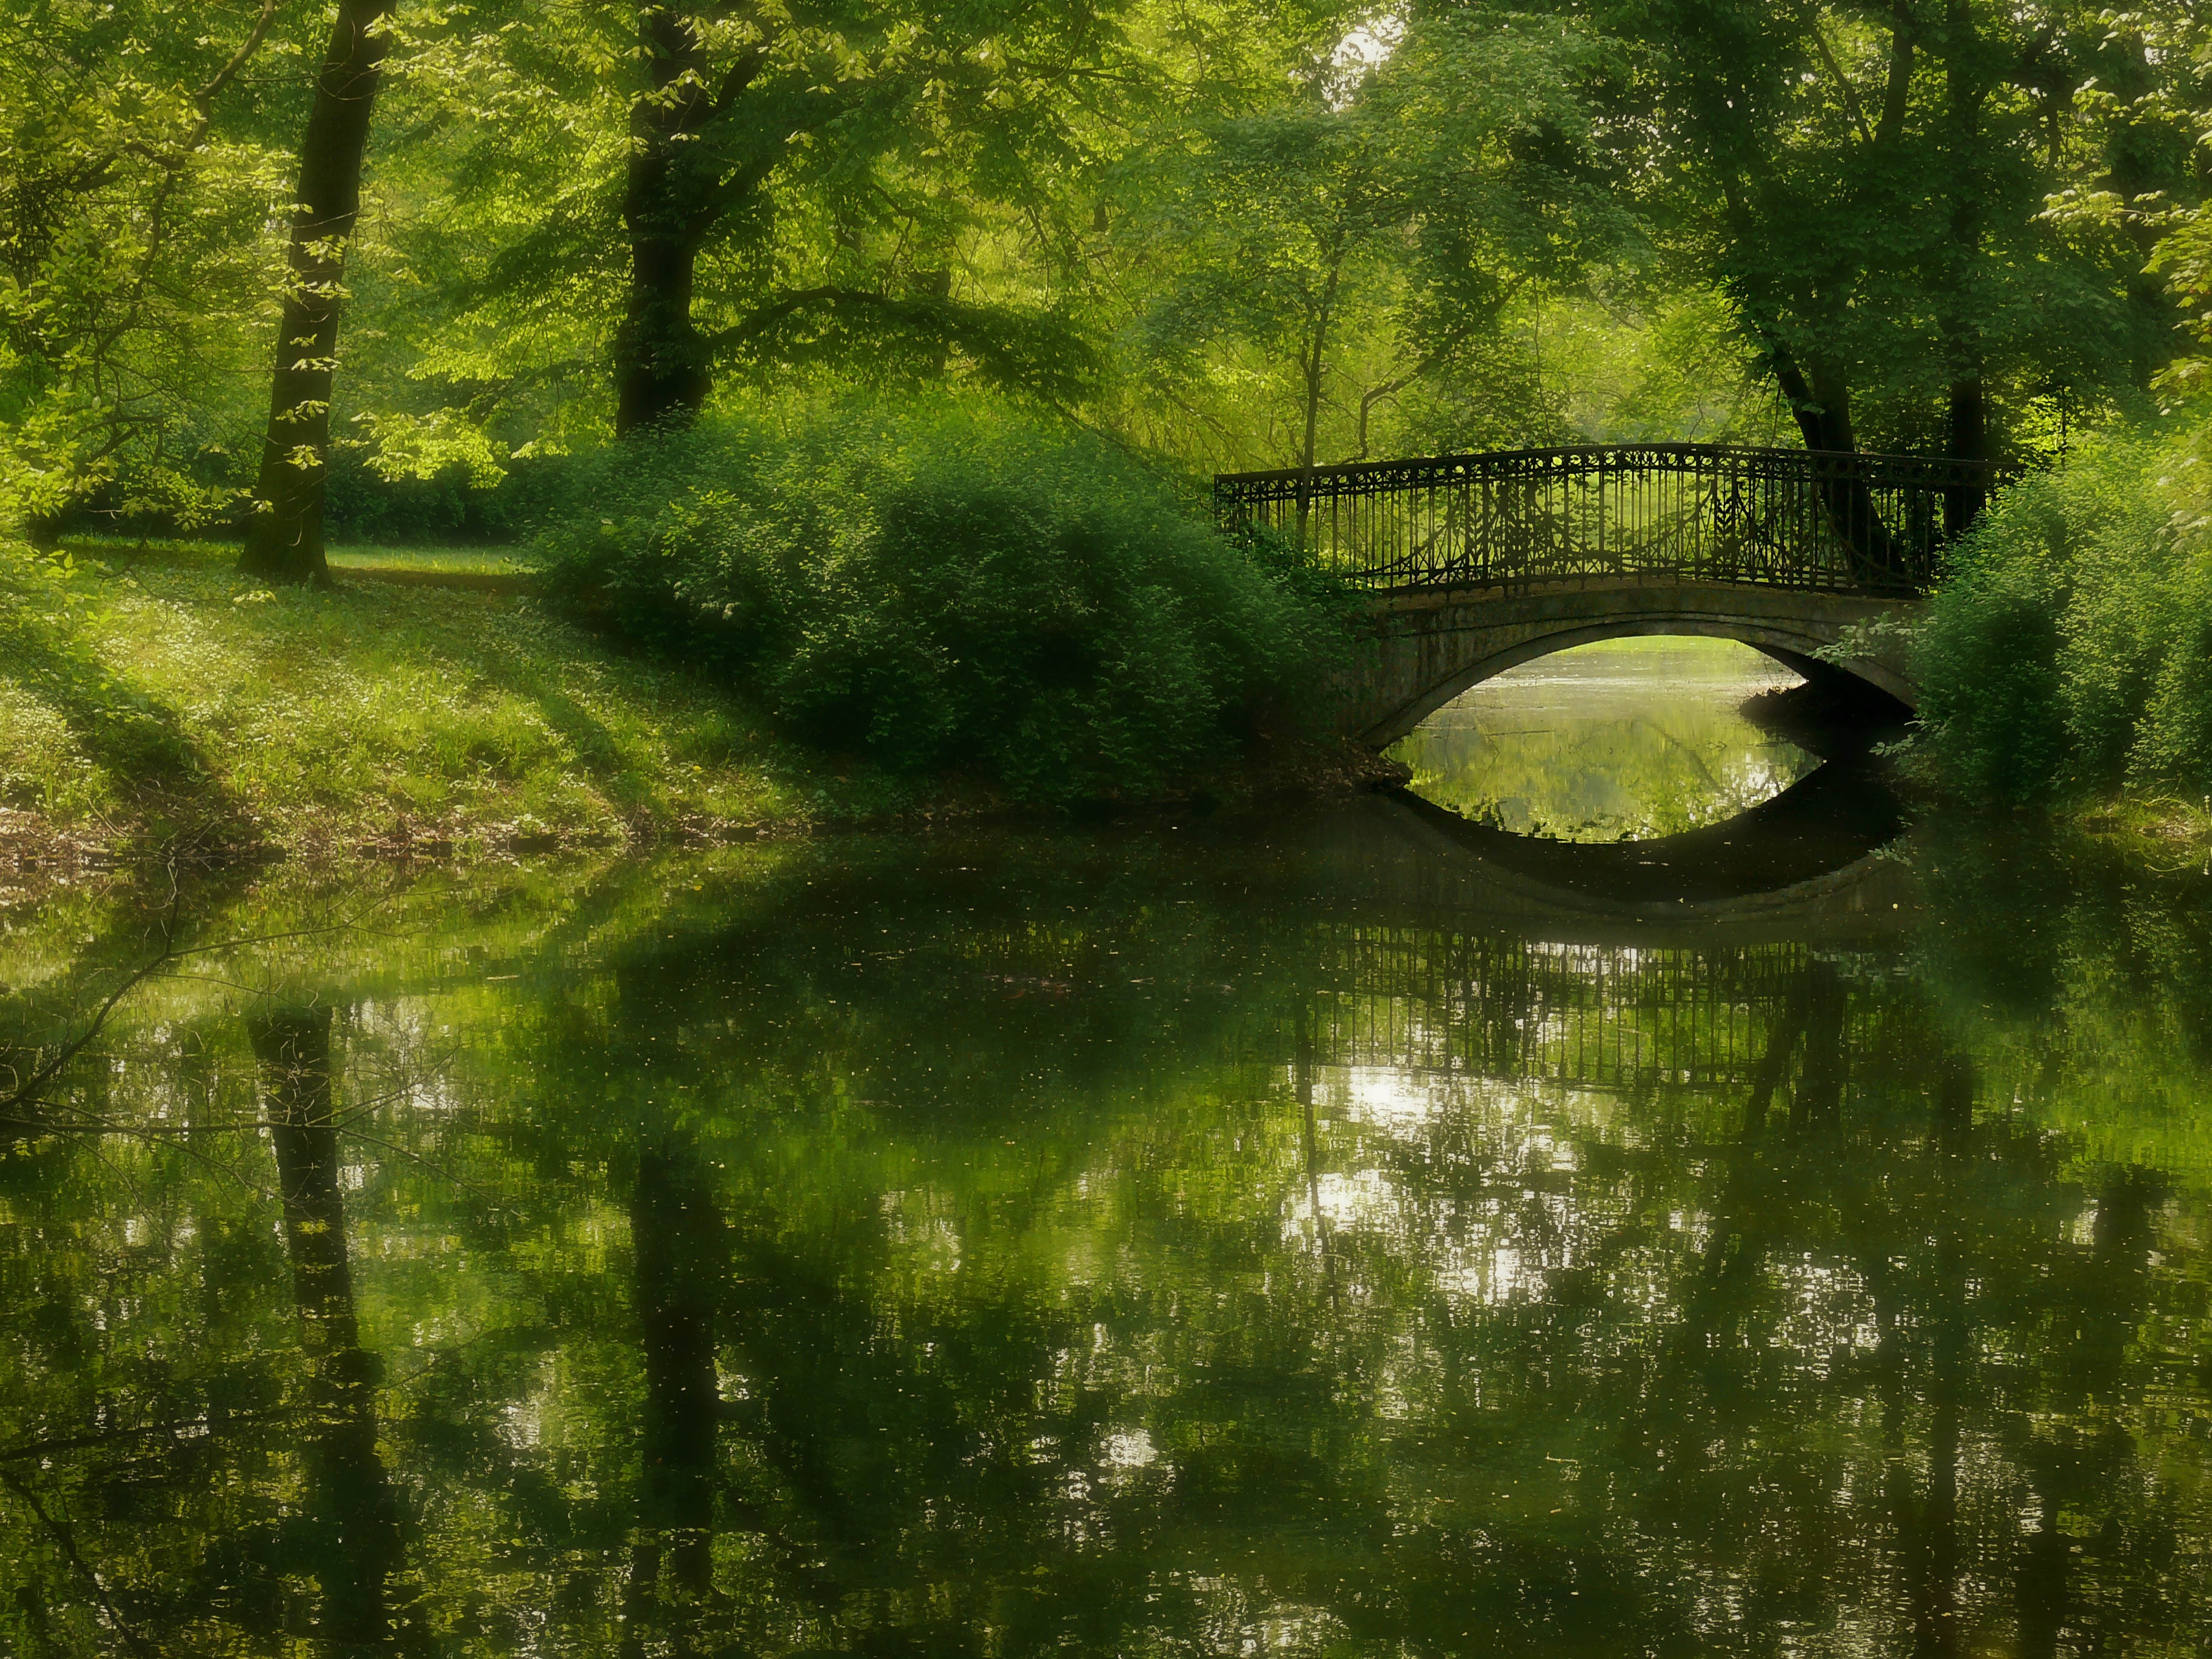
tree, nature, forest, grass, swamp, wilderness, bridge, meadow, sunlight, leaf, flower, lake, river, pond, stream, green, reflection, jungle, park, botany, vegetation, rainforest, wetland, woodland, habitat, ecosystem, natural environment